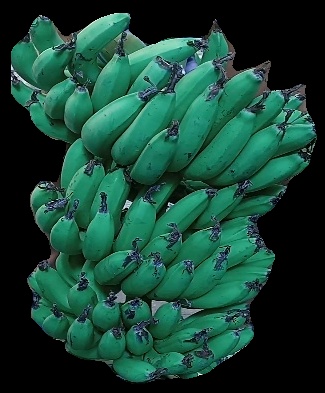
Variety: pachbale
Grade: grade3